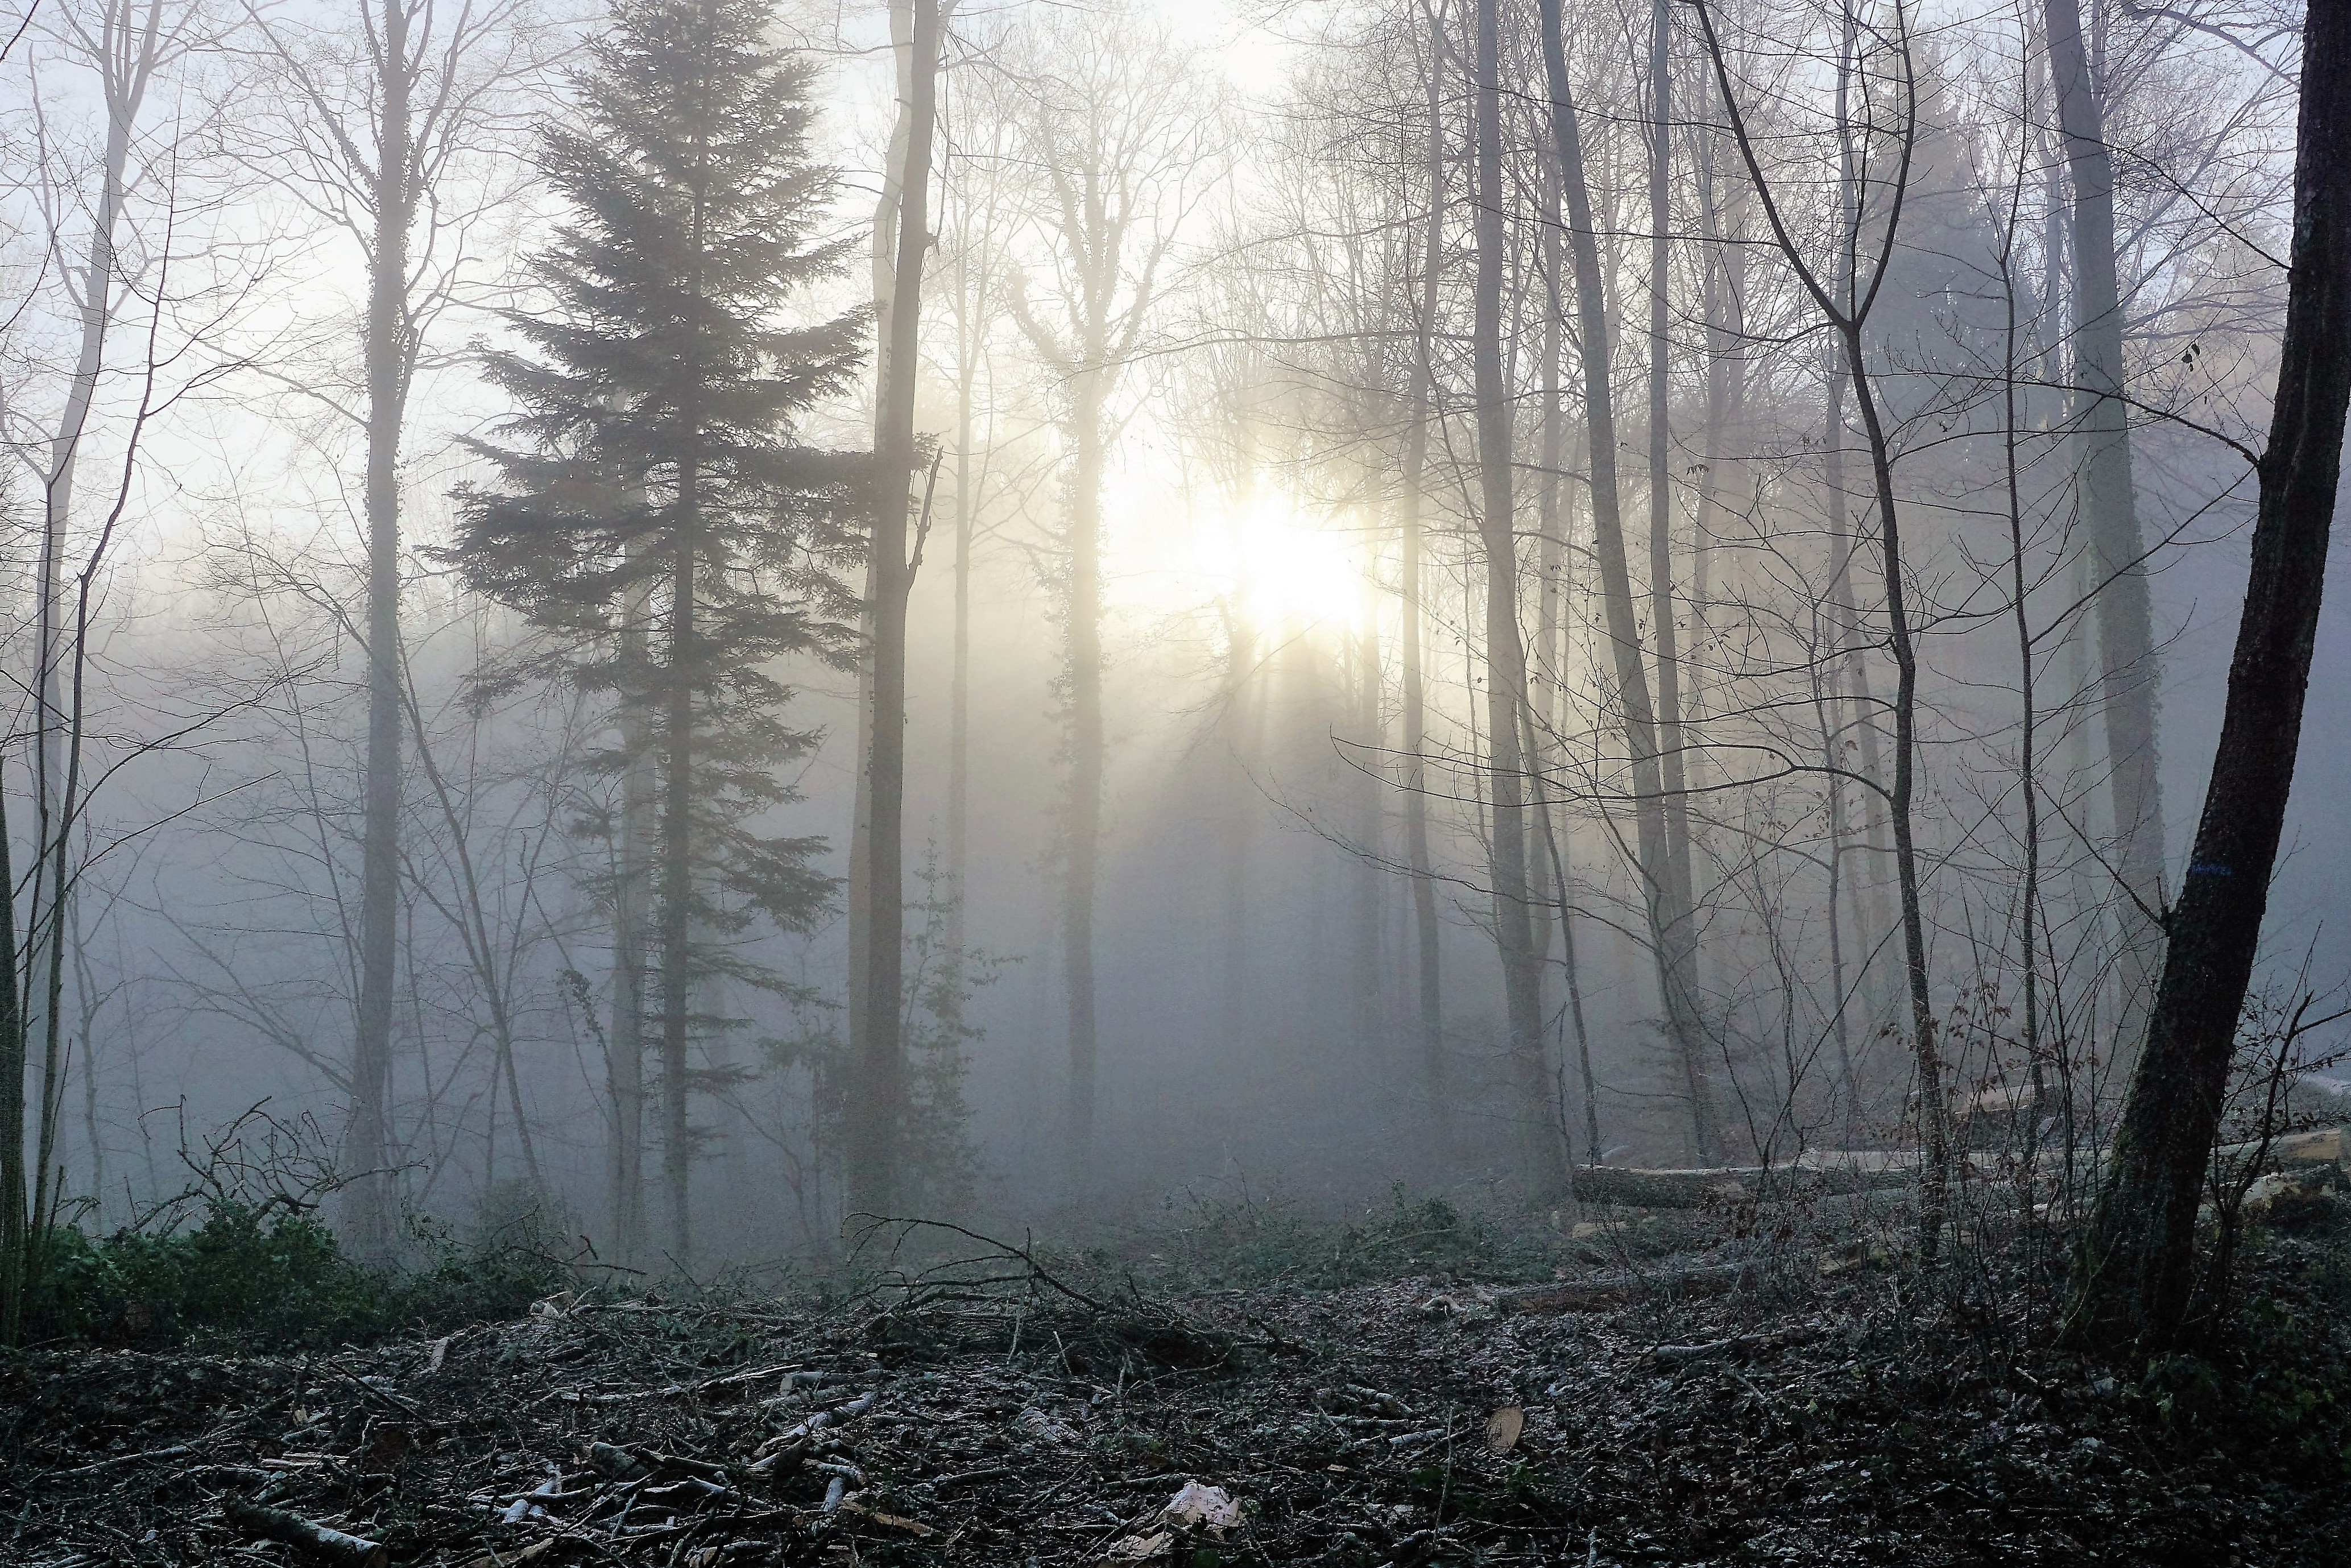
tree, nature, forest, branch, mountain, snow, winter, light, sun, fog, mist, sunlight, morning, autumn, weather, fir, season, trees, grey, switzerland, canton, zurich, woodland, habitat, mood, uetliberg, natural environment, atmospheric phenomenon, woody plant, temperate coniferous forest